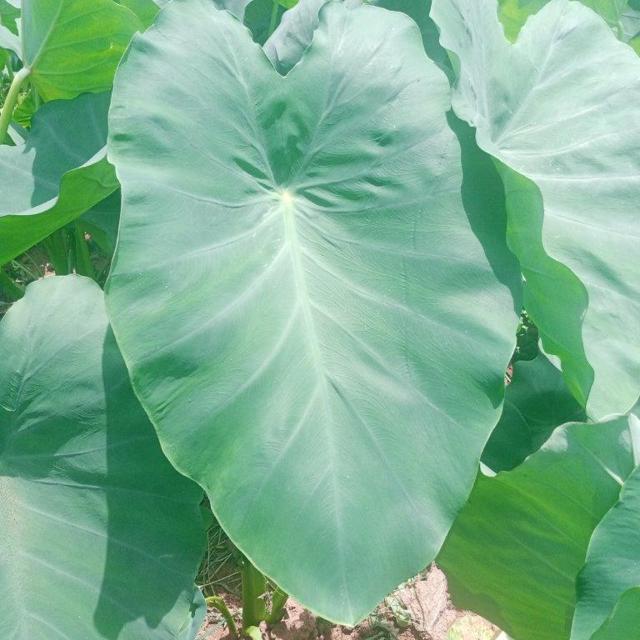
Label: Healthy